Mona Maris

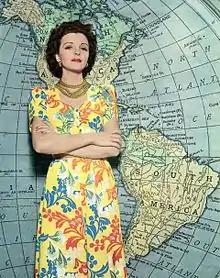
Described by "Life" as "a living testament to the Good Neighbor Policy", Maris resumed her Hollywood career in 1941 with the film "Flight from Destiny", and she informally advised studios on authenticity in films marketed to South America.

Spanish, French, and German came easily for her, but in the early years of sounds films, her English was almost unintelligible.